United Nations Security Council Resolution 777

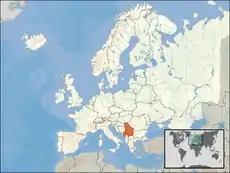
Federal Republic of Yugoslavia

United Nations Security Council resolution 777, adopted unanimously on 19 September 1992, after reaffirming Resolution 713 (1992) and all subsequent resolutions on the topic, the Council considered that, as the state known as the Socialist Federal Republic of Yugoslavia (SFRY) had ceased to exist, it noted that under Resolution 757 (1992), the claim by the Federal Republic of Yugoslavia (Serbia and Montenegro) to continue automatic membership in the United Nations was not widely accepted and so determined that membership of the SFRY in the United Nations could not continue. Therefore, the Council recommended to the General Assembly that the Federal Republic of Yugoslavia (Serbia and Montenegro) cease participation in the General Assembly and apply for membership in the United Nations.